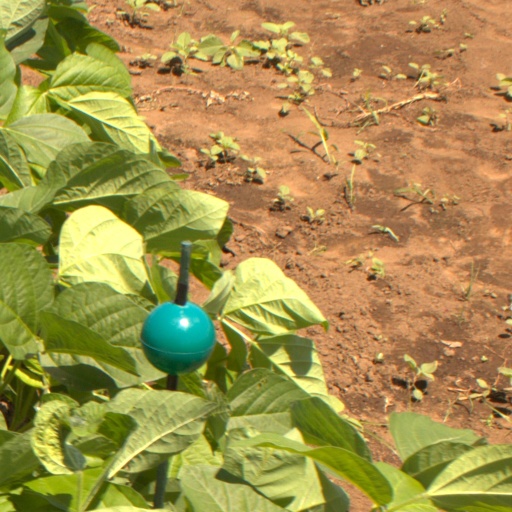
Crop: soybean